A Foolish Maiden

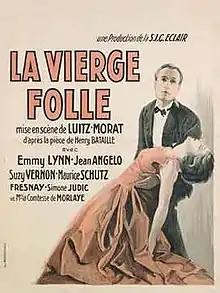

A Foolish Maiden (French: La vierge folle) is a 1929 French silent comedy film directed by Luitz-Morat and starring Emmy Lynn, Jean Angelo and Suzy Vernon. The film's sets were designed by the art director Pierre Schild. It was remade in 1938 as a sound film "A Foolish Maiden".